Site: saxony
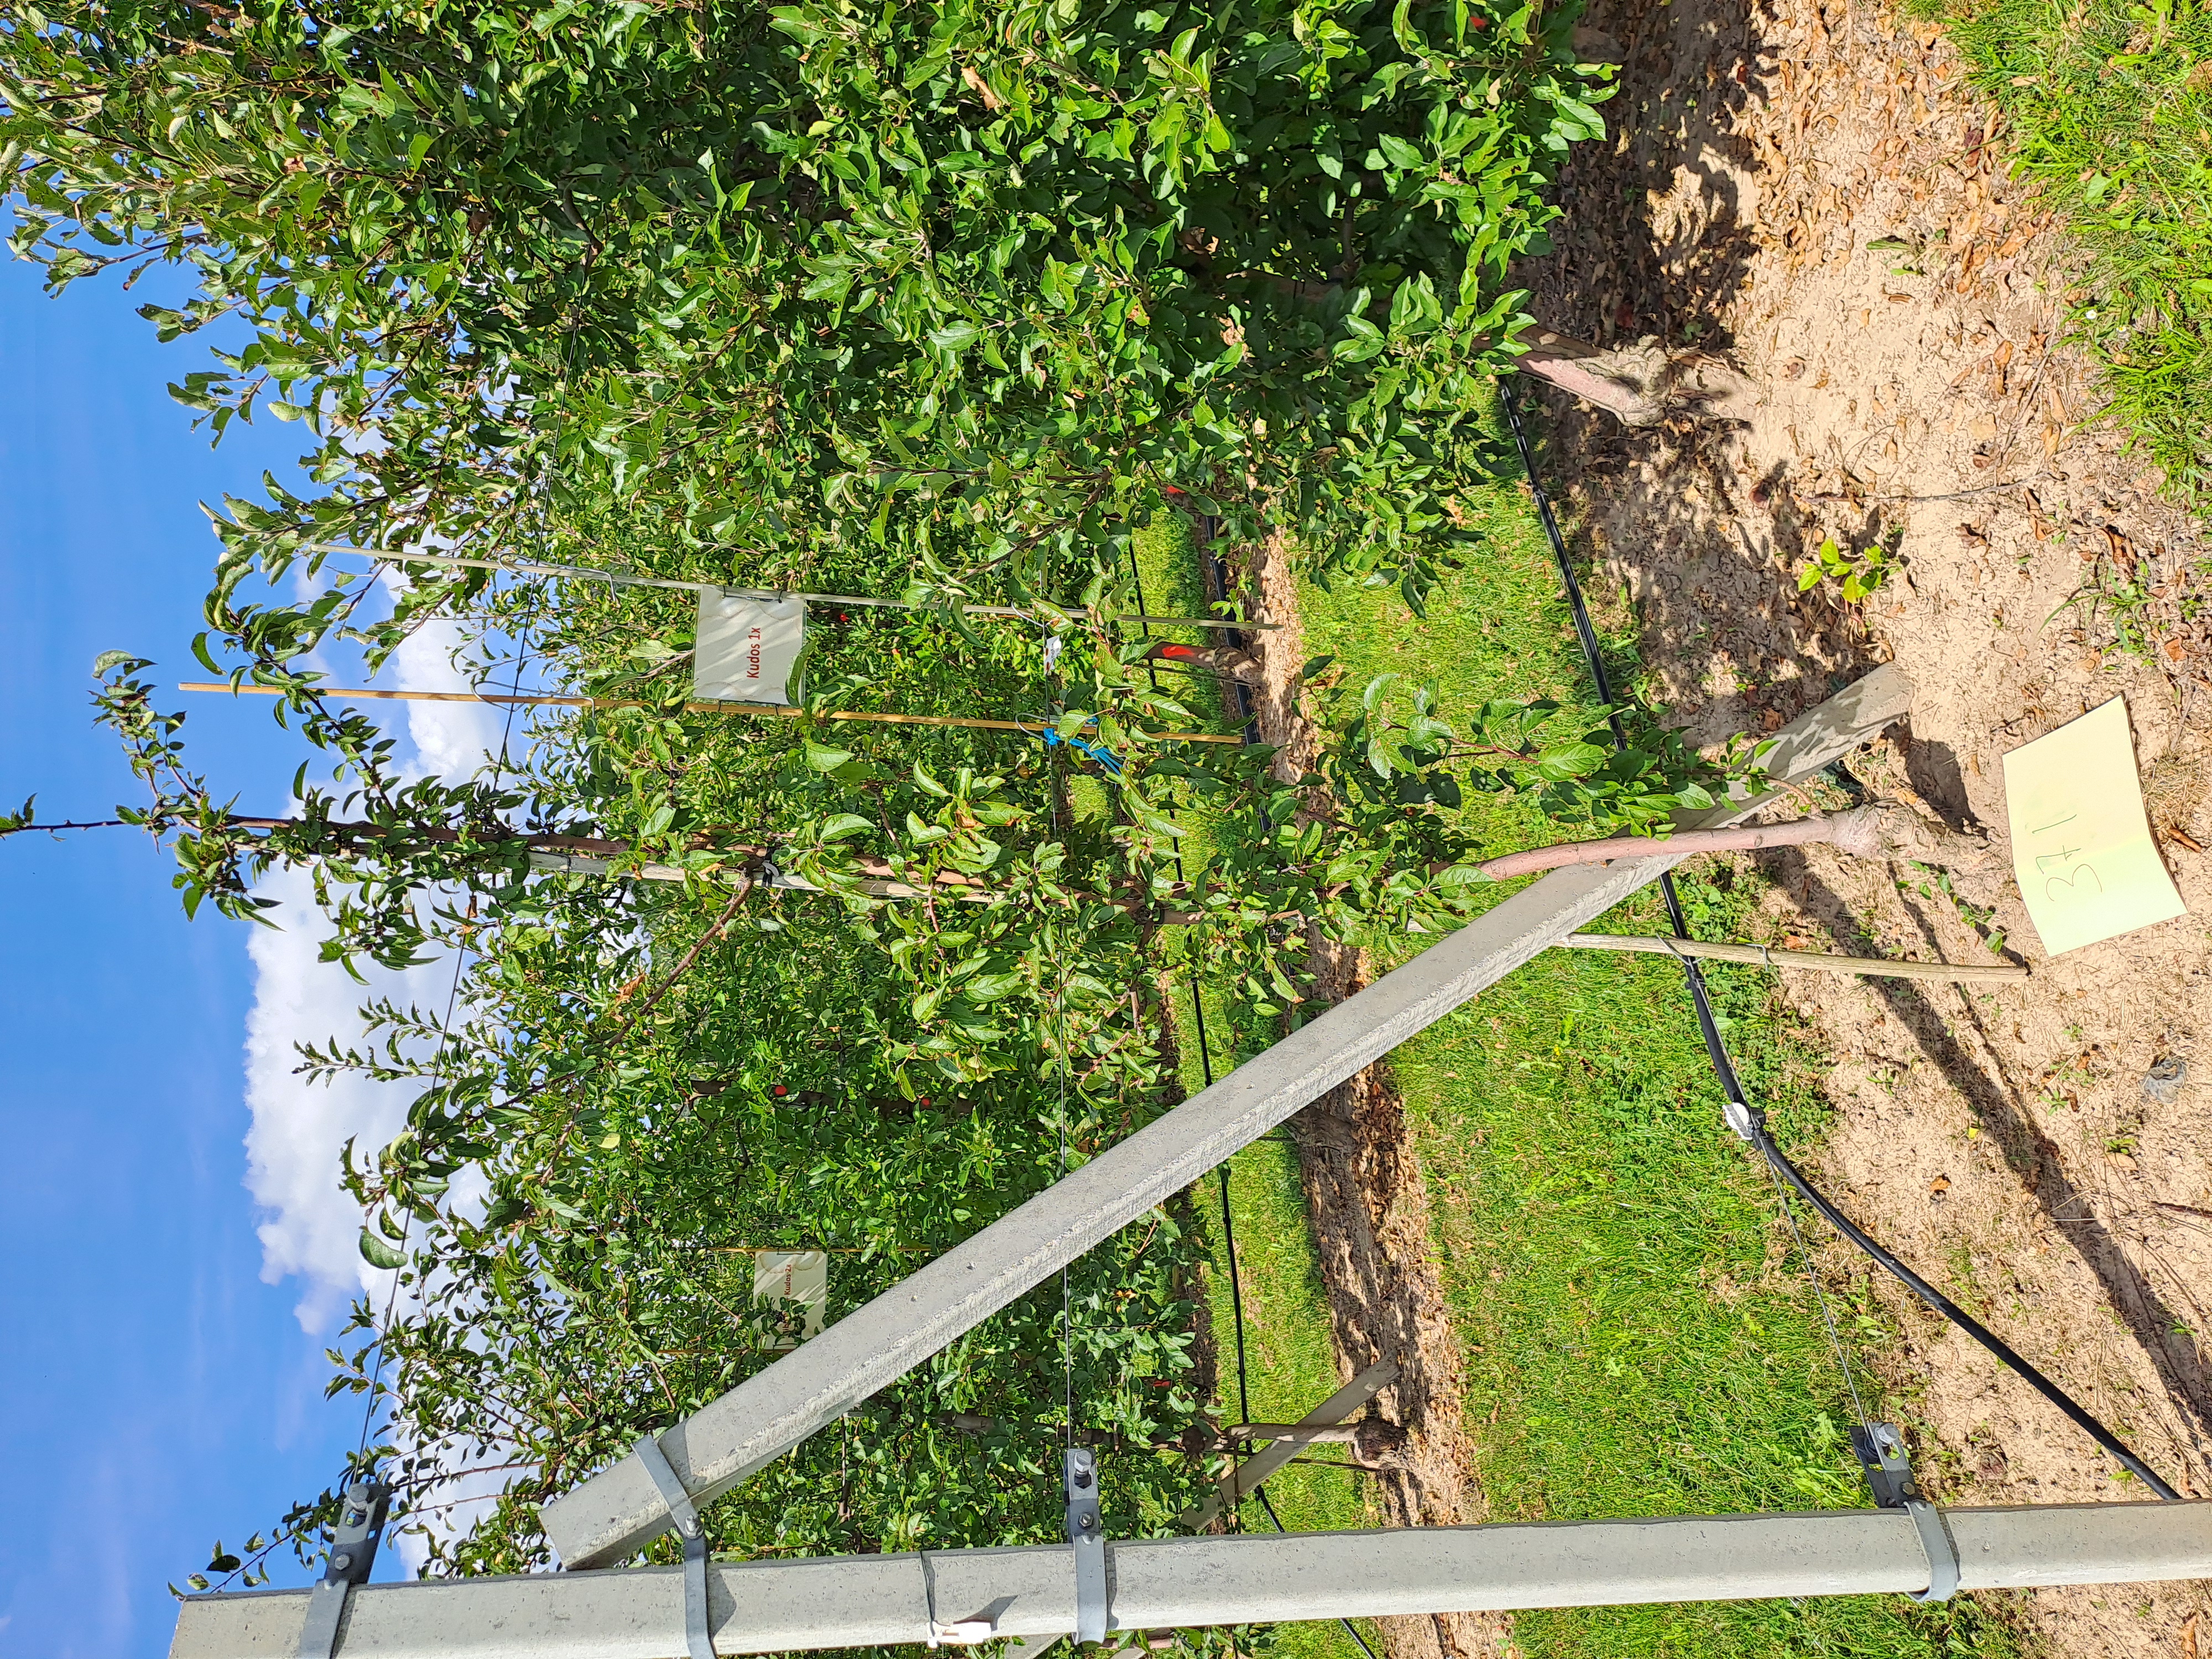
Growth stage (BBCH 85): Maturity of fruit and seed